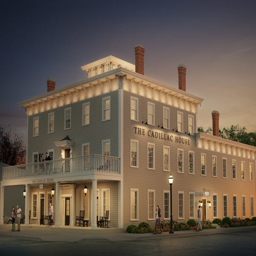
rendering of what the renovation could